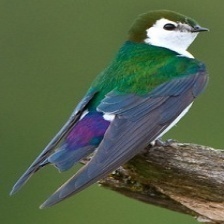
Species: VIOLET GREEN SWALLOW
Scientific name: TACHYCINETA THALASSINA